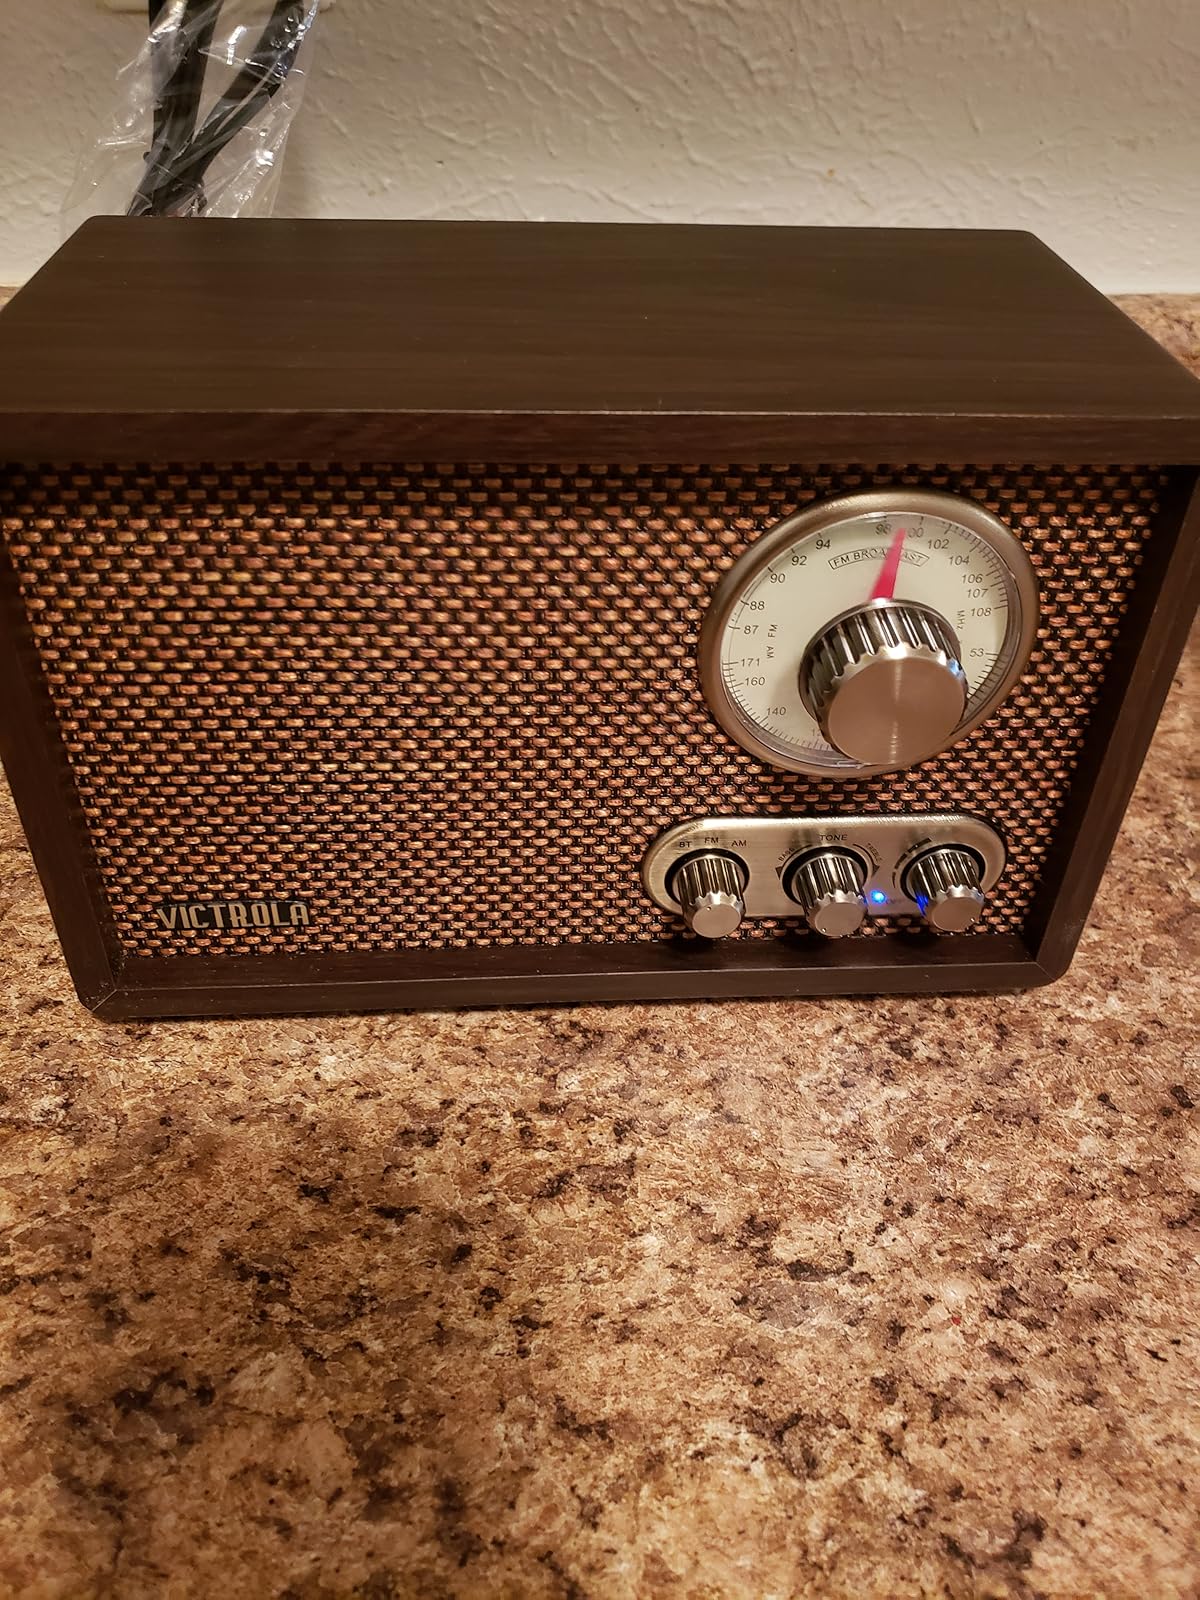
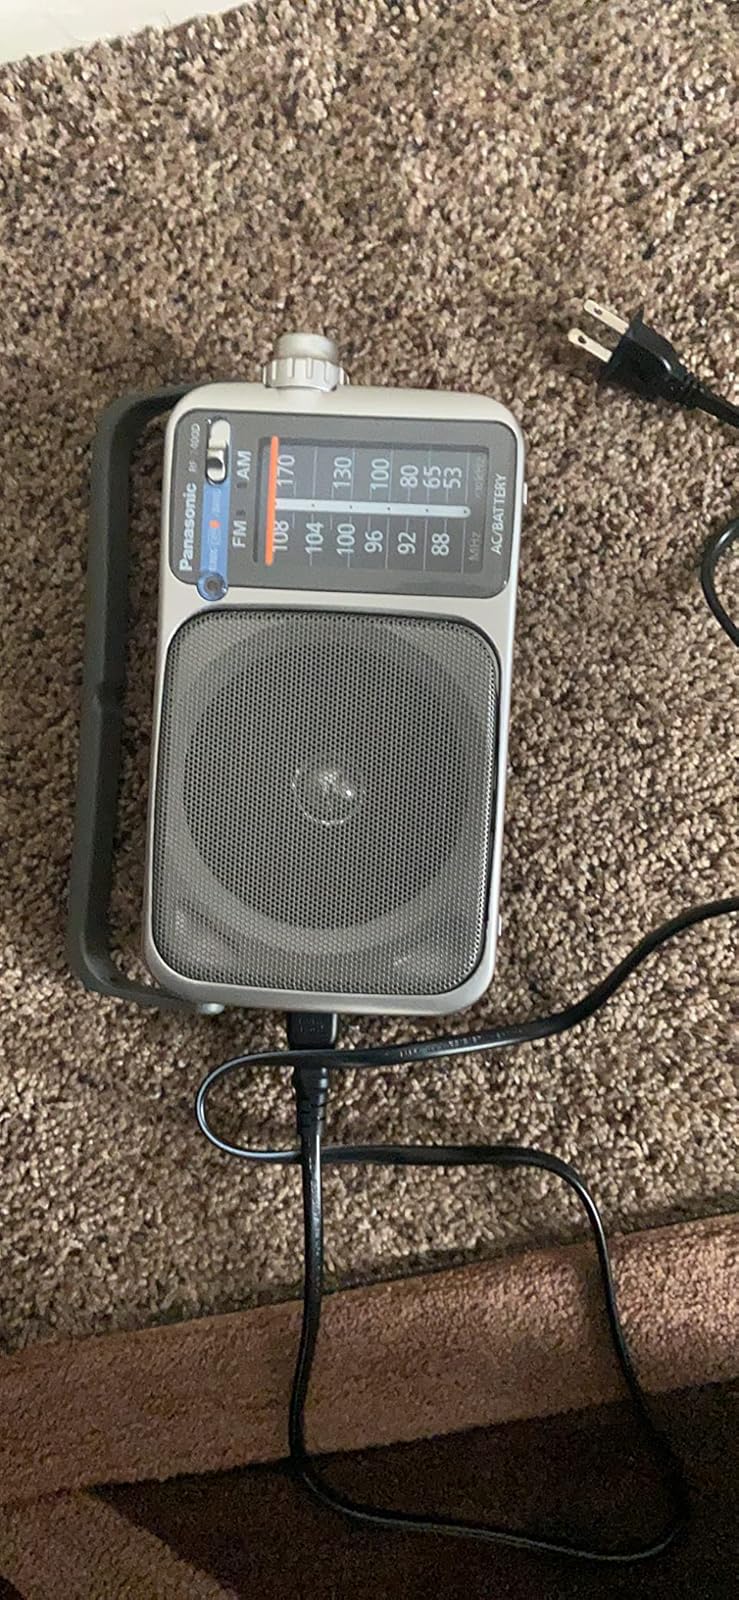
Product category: radio
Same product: no